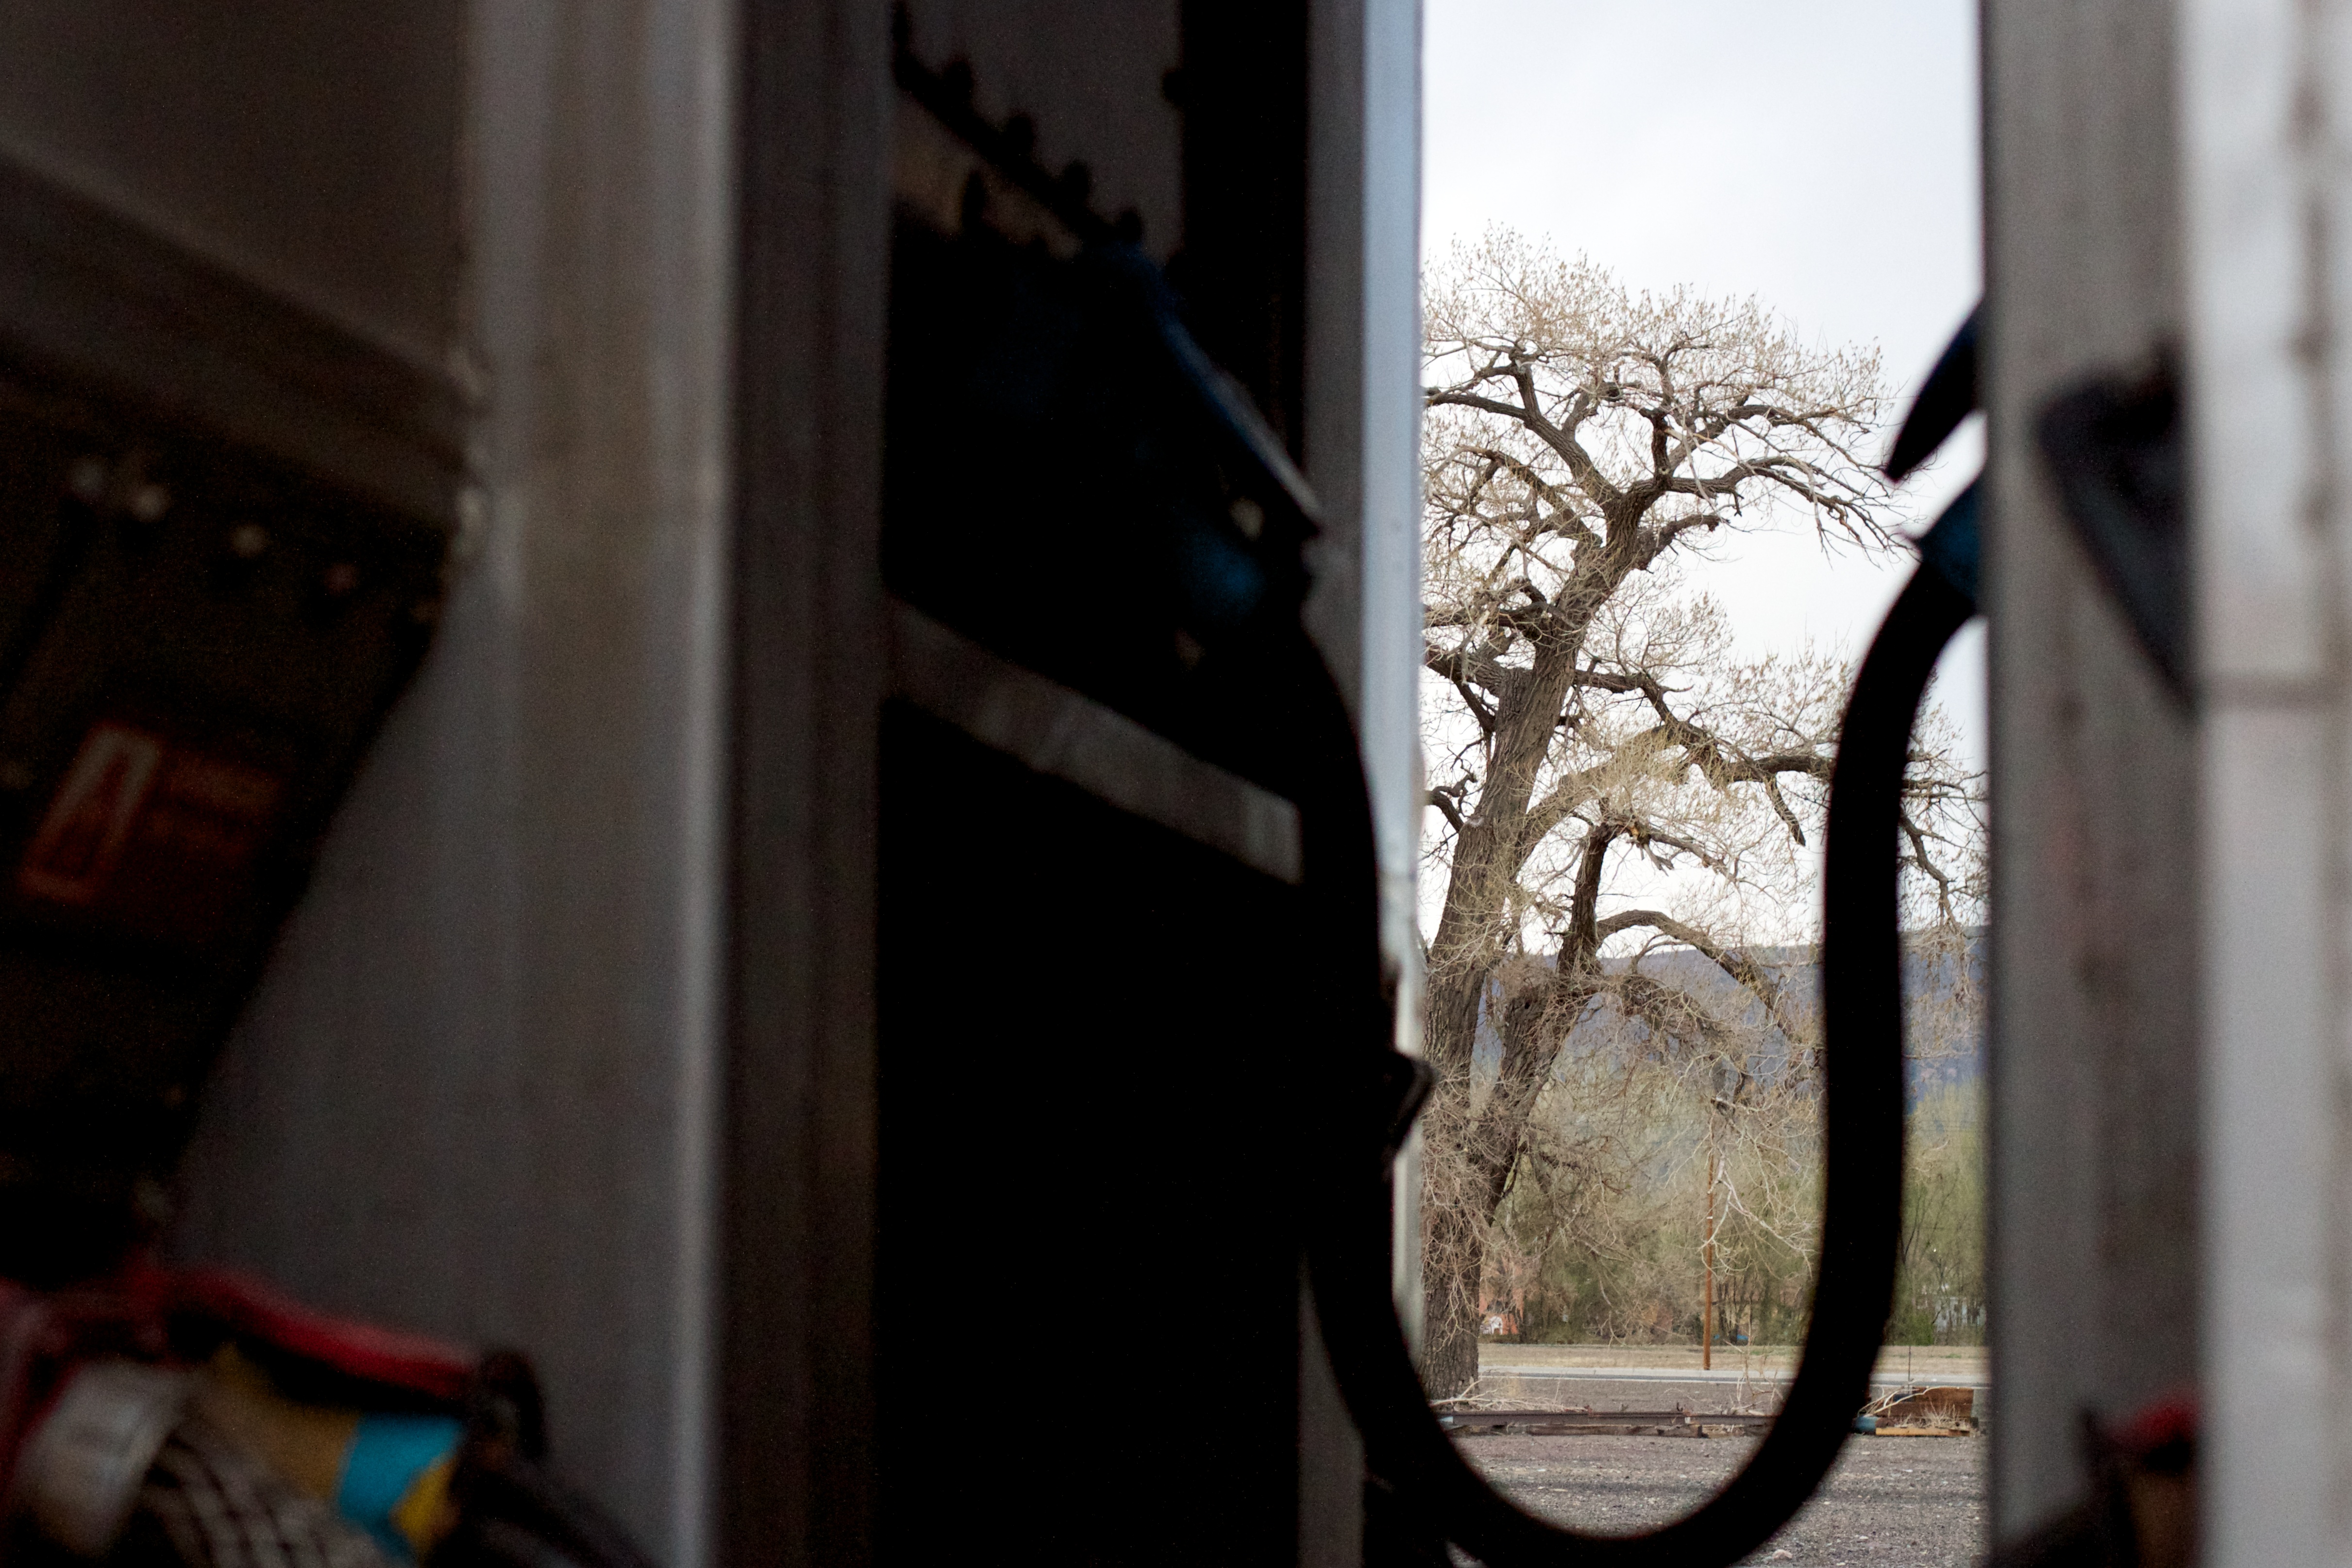
light, window, glass, lighting, interior design, raildog